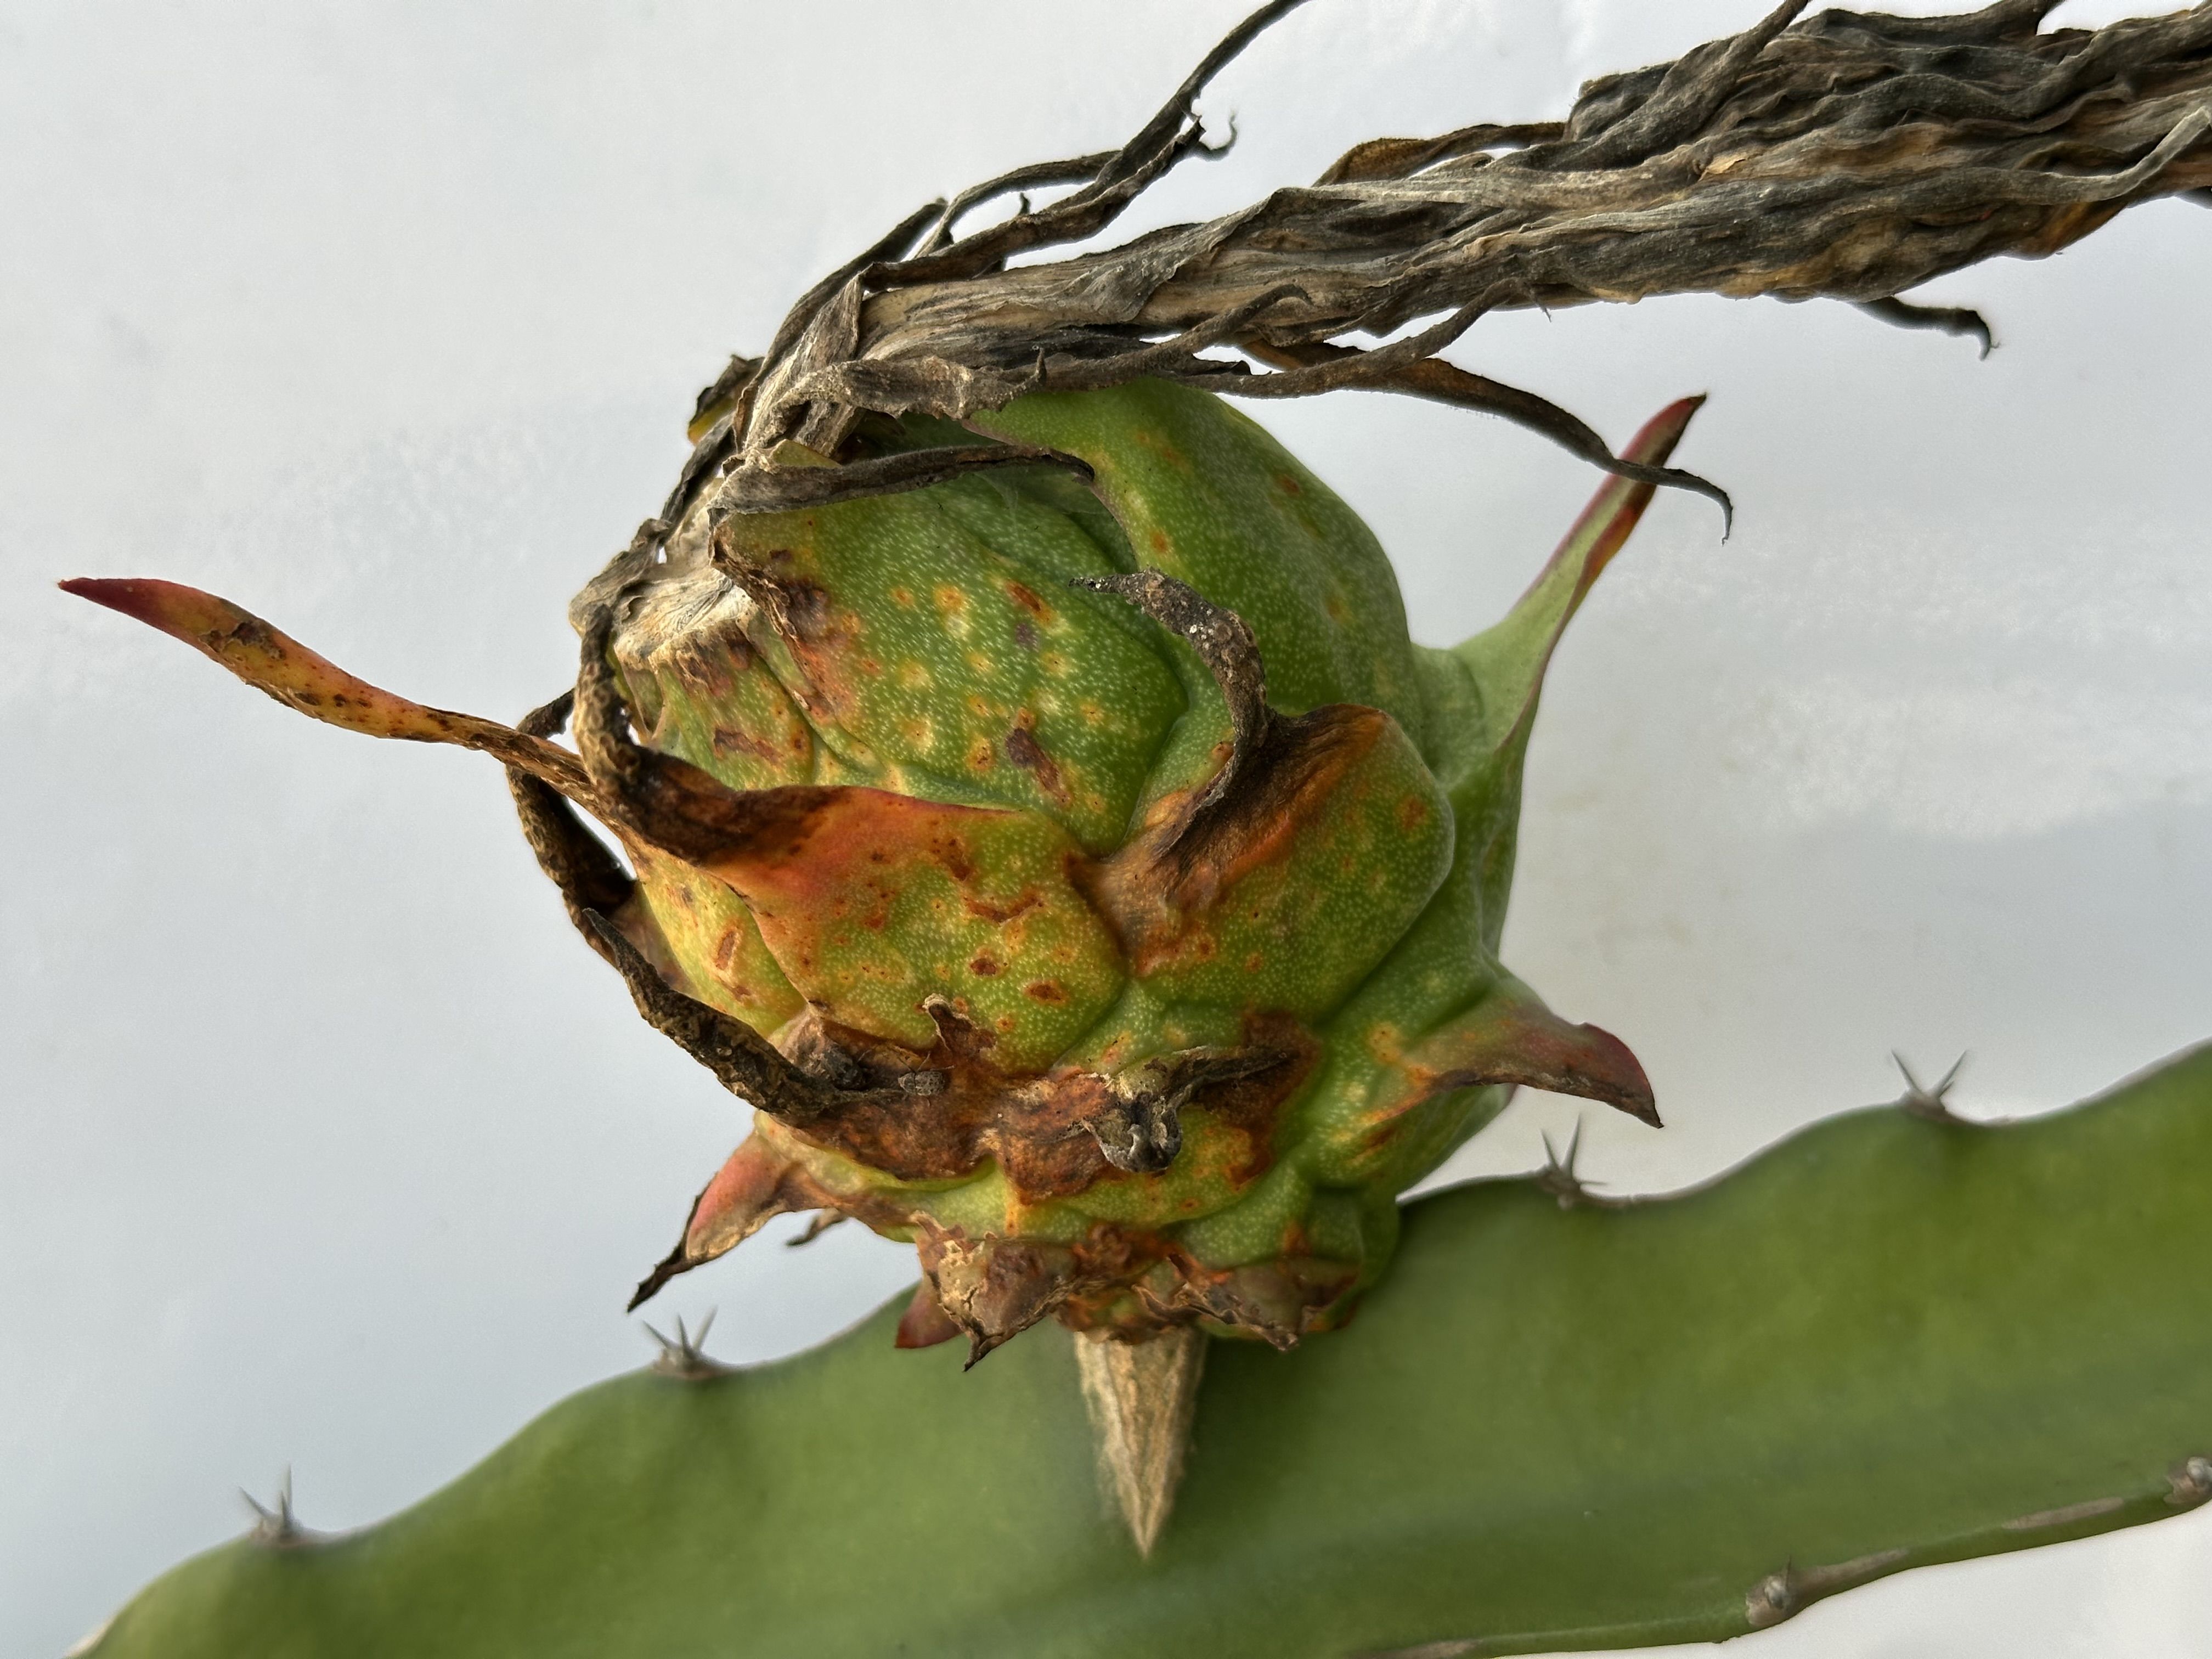
Label: Bad fruit